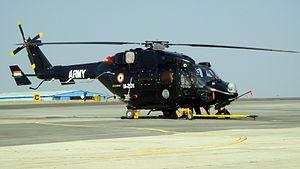
Le HAL Rudra, également connu sous le nom d'ALH-WSI, est une version militarisée du HAL Dhruv. Il est équipé du forward looking infrared, d'une interface d'imagerie thermique, d'un canon tourelle de 20 mm, de roquettes de 70 mm, de missiles antichar guidés et de missiles air-air.